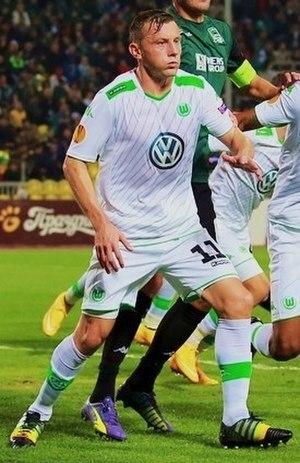
Ivica Olić, né le 14 septembre 1979 à Davor en Yougoslavie, est un ancien footballeur international croate aujourd'hui entraîneur adjoint de la sélection nationale de Croatie.